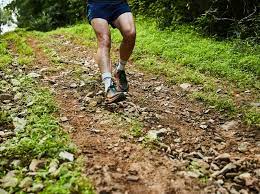
Label: Sneaker